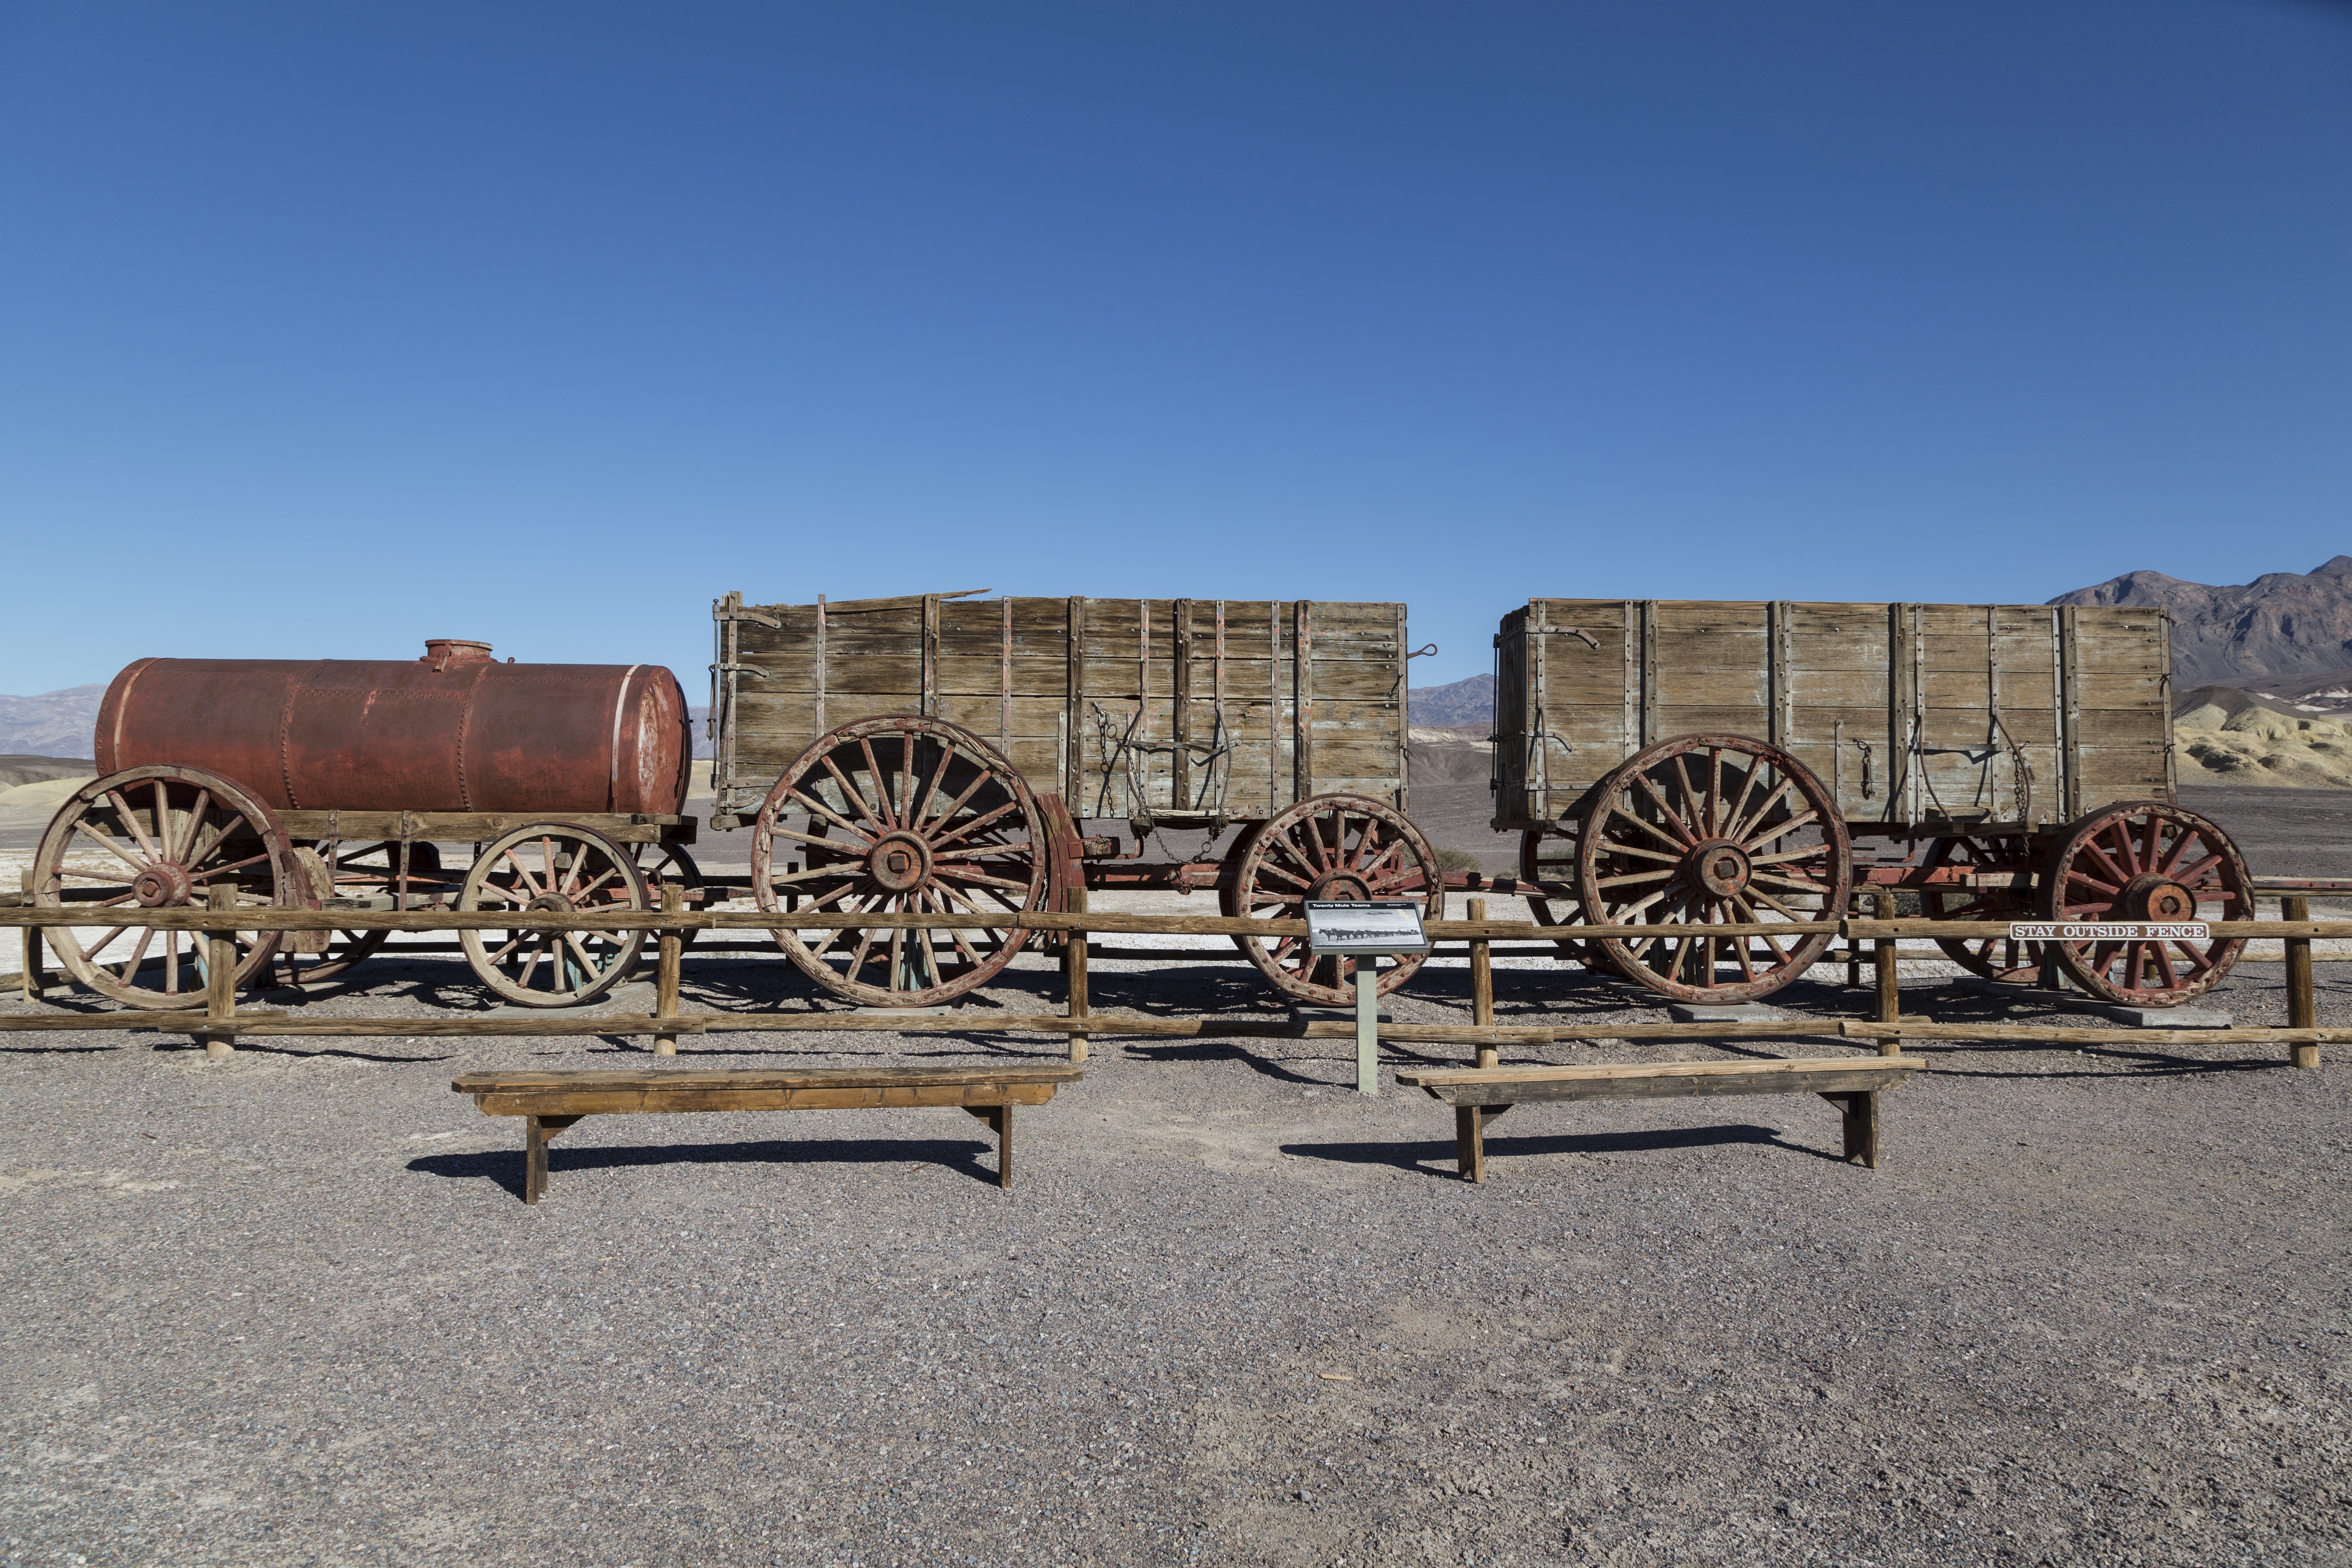
landscape, wood, desert, old, transportation, transport, vehicle, historic, california, team, western, works, mining, death valley, mule, borax wagons